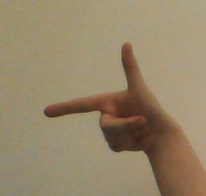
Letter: yaa